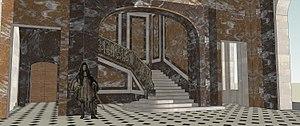
Schéma du vestibule et de l'escalier créé au temps de Louvois vers 1680-1690, mais détruit par Monseigneur vers 1699.
Le château de Meudon, dit château royal de Meudon, palais impérial de Meudon ou Domaine national de Meudon, est un château français situé à Meudon, dans le département des Hauts-de-Seine. Il est notamment la résidence de la duchesse d'Étampes, du cardinal de Lorraine, d'Abel Servien, de Louvois ainsi que de Monseigneur, dit le Grand Dauphin, qui lui adjoint en annexe le château de Chaville. Incendié en 1795 et en 1871, le Château-Neuf, dont la démolition est un temps envisagée, est conservé pour sa majeure partie. Il est transformé à partir de 1878 en observatoire servant de réceptacle à une lunette astronomique, avant d'être rattaché à l'Observatoire de Paris en 1927.